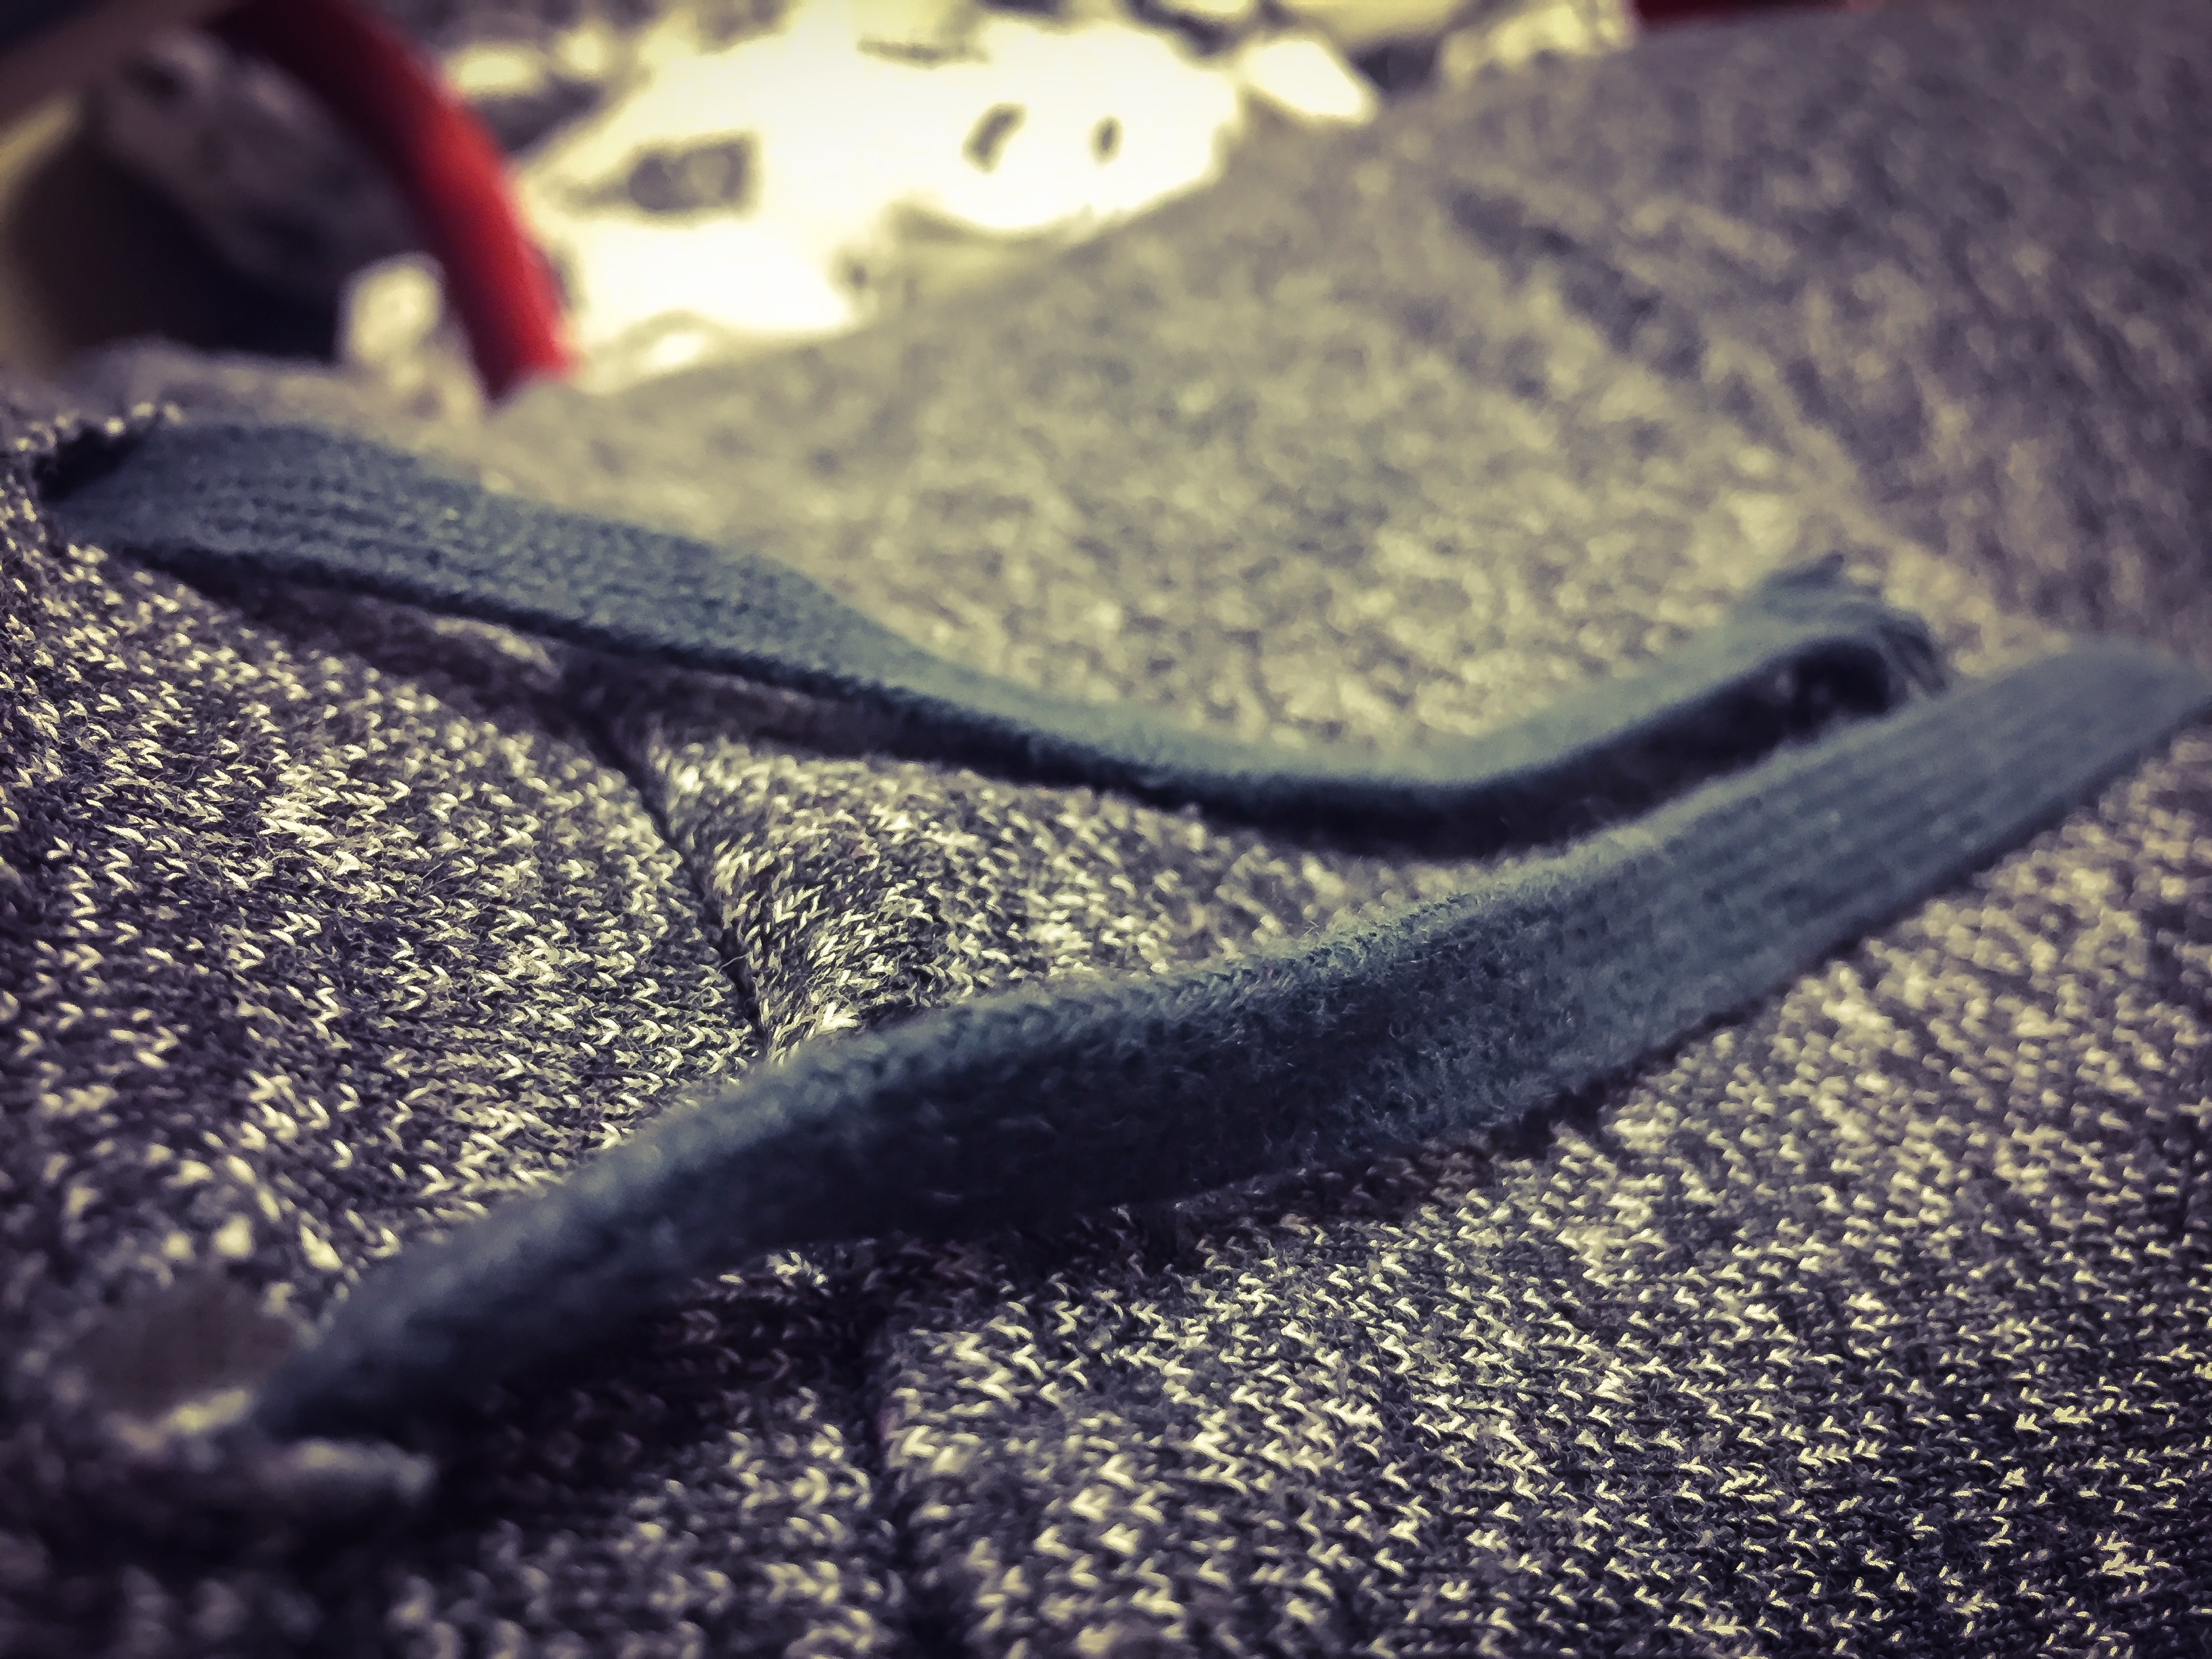
hand, blue, reptile, black, close up, snake, vertebrate, macro photography, scaled reptile